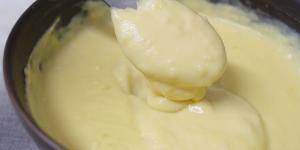
crema pastelera al microondas